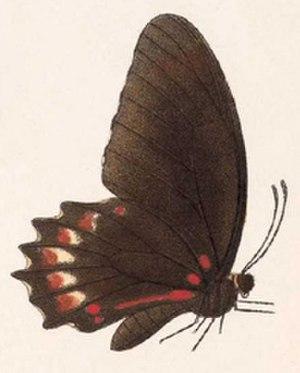
Mimoides ilus est une espèce d'insectes lépidoptères qui appartient à la famille des Papilionidae, à la sous-famille des Papilioninae et au genre Mimoides.